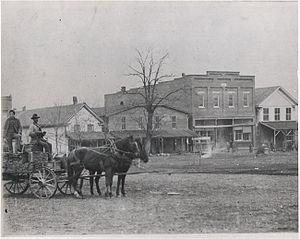
Elkton est une municipalité américaine située dans le comté de Giles au Tennessee.